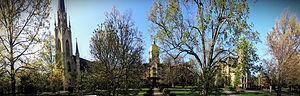
L’université Notre-Dame-du-Lac ou université Notre-Dame est une université catholique américaine située à South Bend en Indiana.